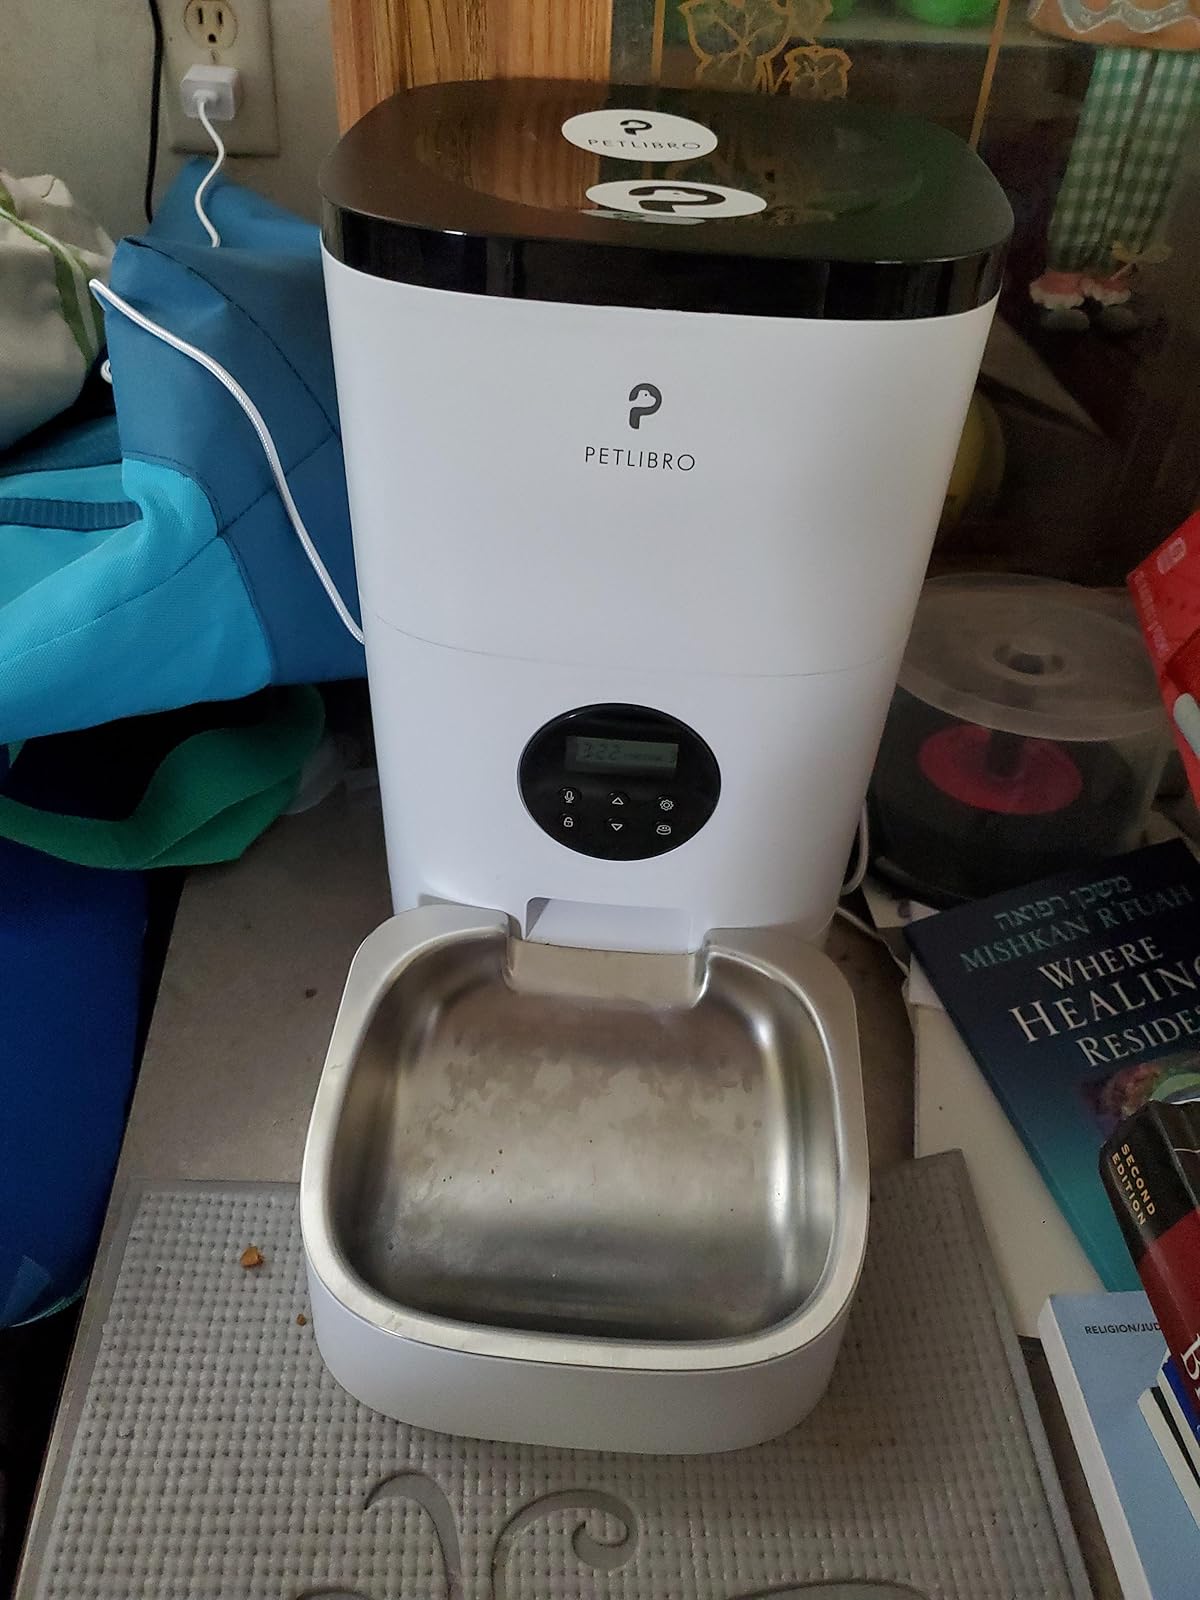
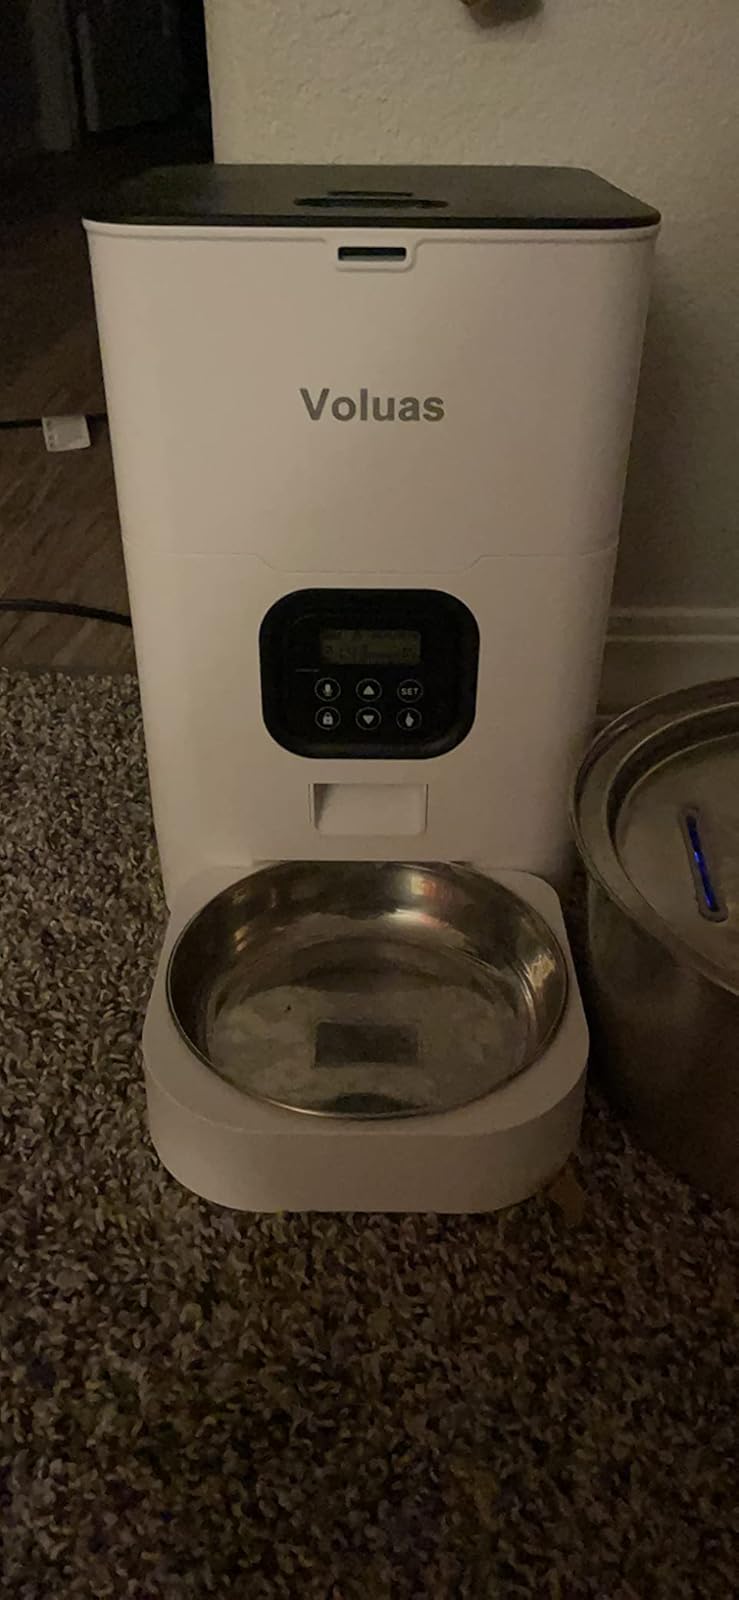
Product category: items_feeder
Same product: no